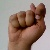
The image shows a hand gesture representing the letter 'T' in Indian Sign Language.